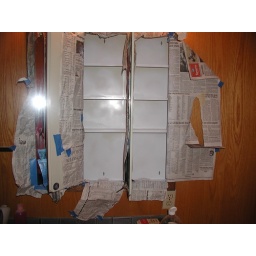
medicine cabinet in upstairs bathroom